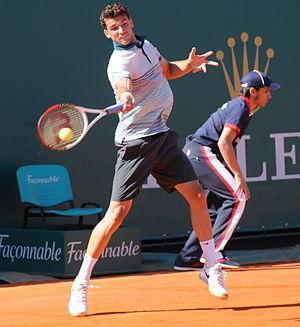
Łukasz Kubot, né le 16 mai 1982 à Bolesławiec, est un joueur de tennis professionnel polonais.
Grigor Dimitrov, né le 16 mai 1991 à Haskovo, est un joueur de tennis professionnel bulgare.